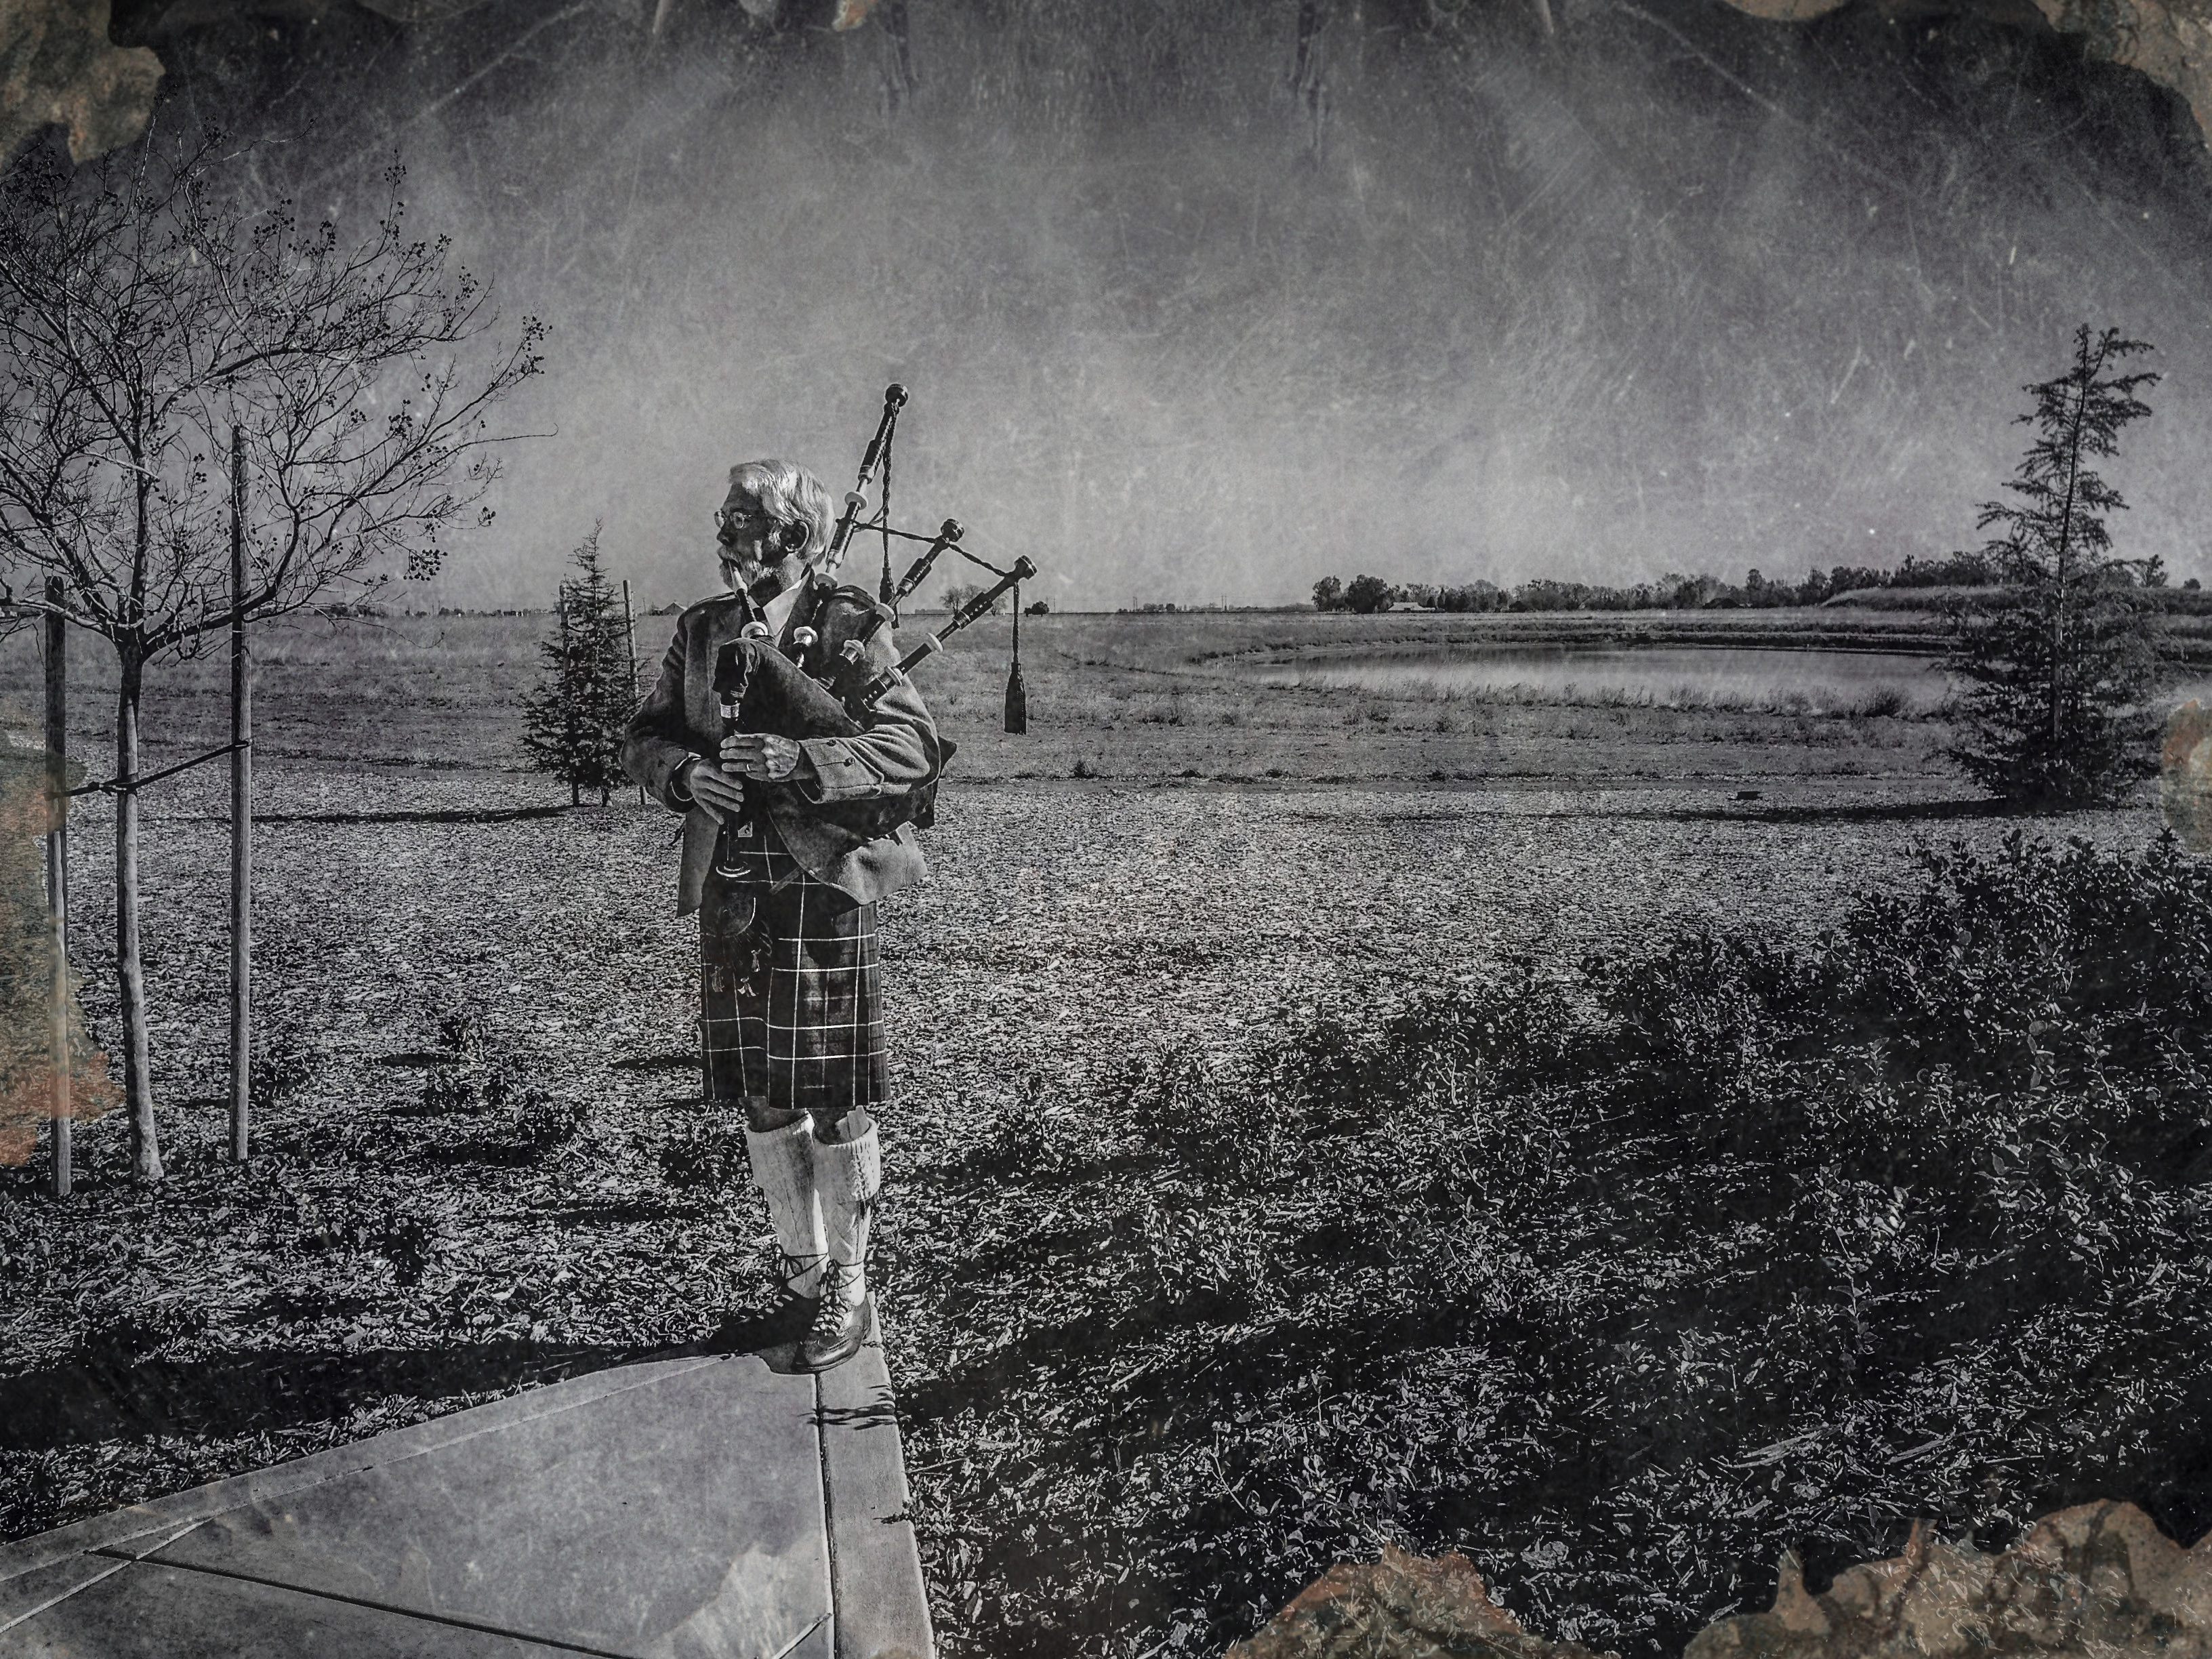
tree, snow, weather, monochrome, memorial, art, image, funeral, bagpipes, amazinggrace, christianhymns